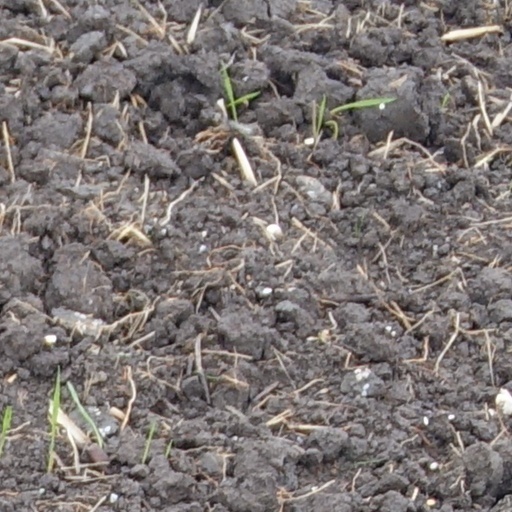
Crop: wheat